Cartaya

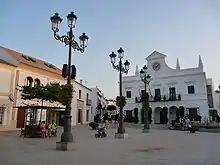
The Town Hall.

The municipality is run by a council whose members are elected every four years by universal suffrage. The electorate is made up of all Spanish and EU citizens aged 18 or over who are registered residents of the municipality.